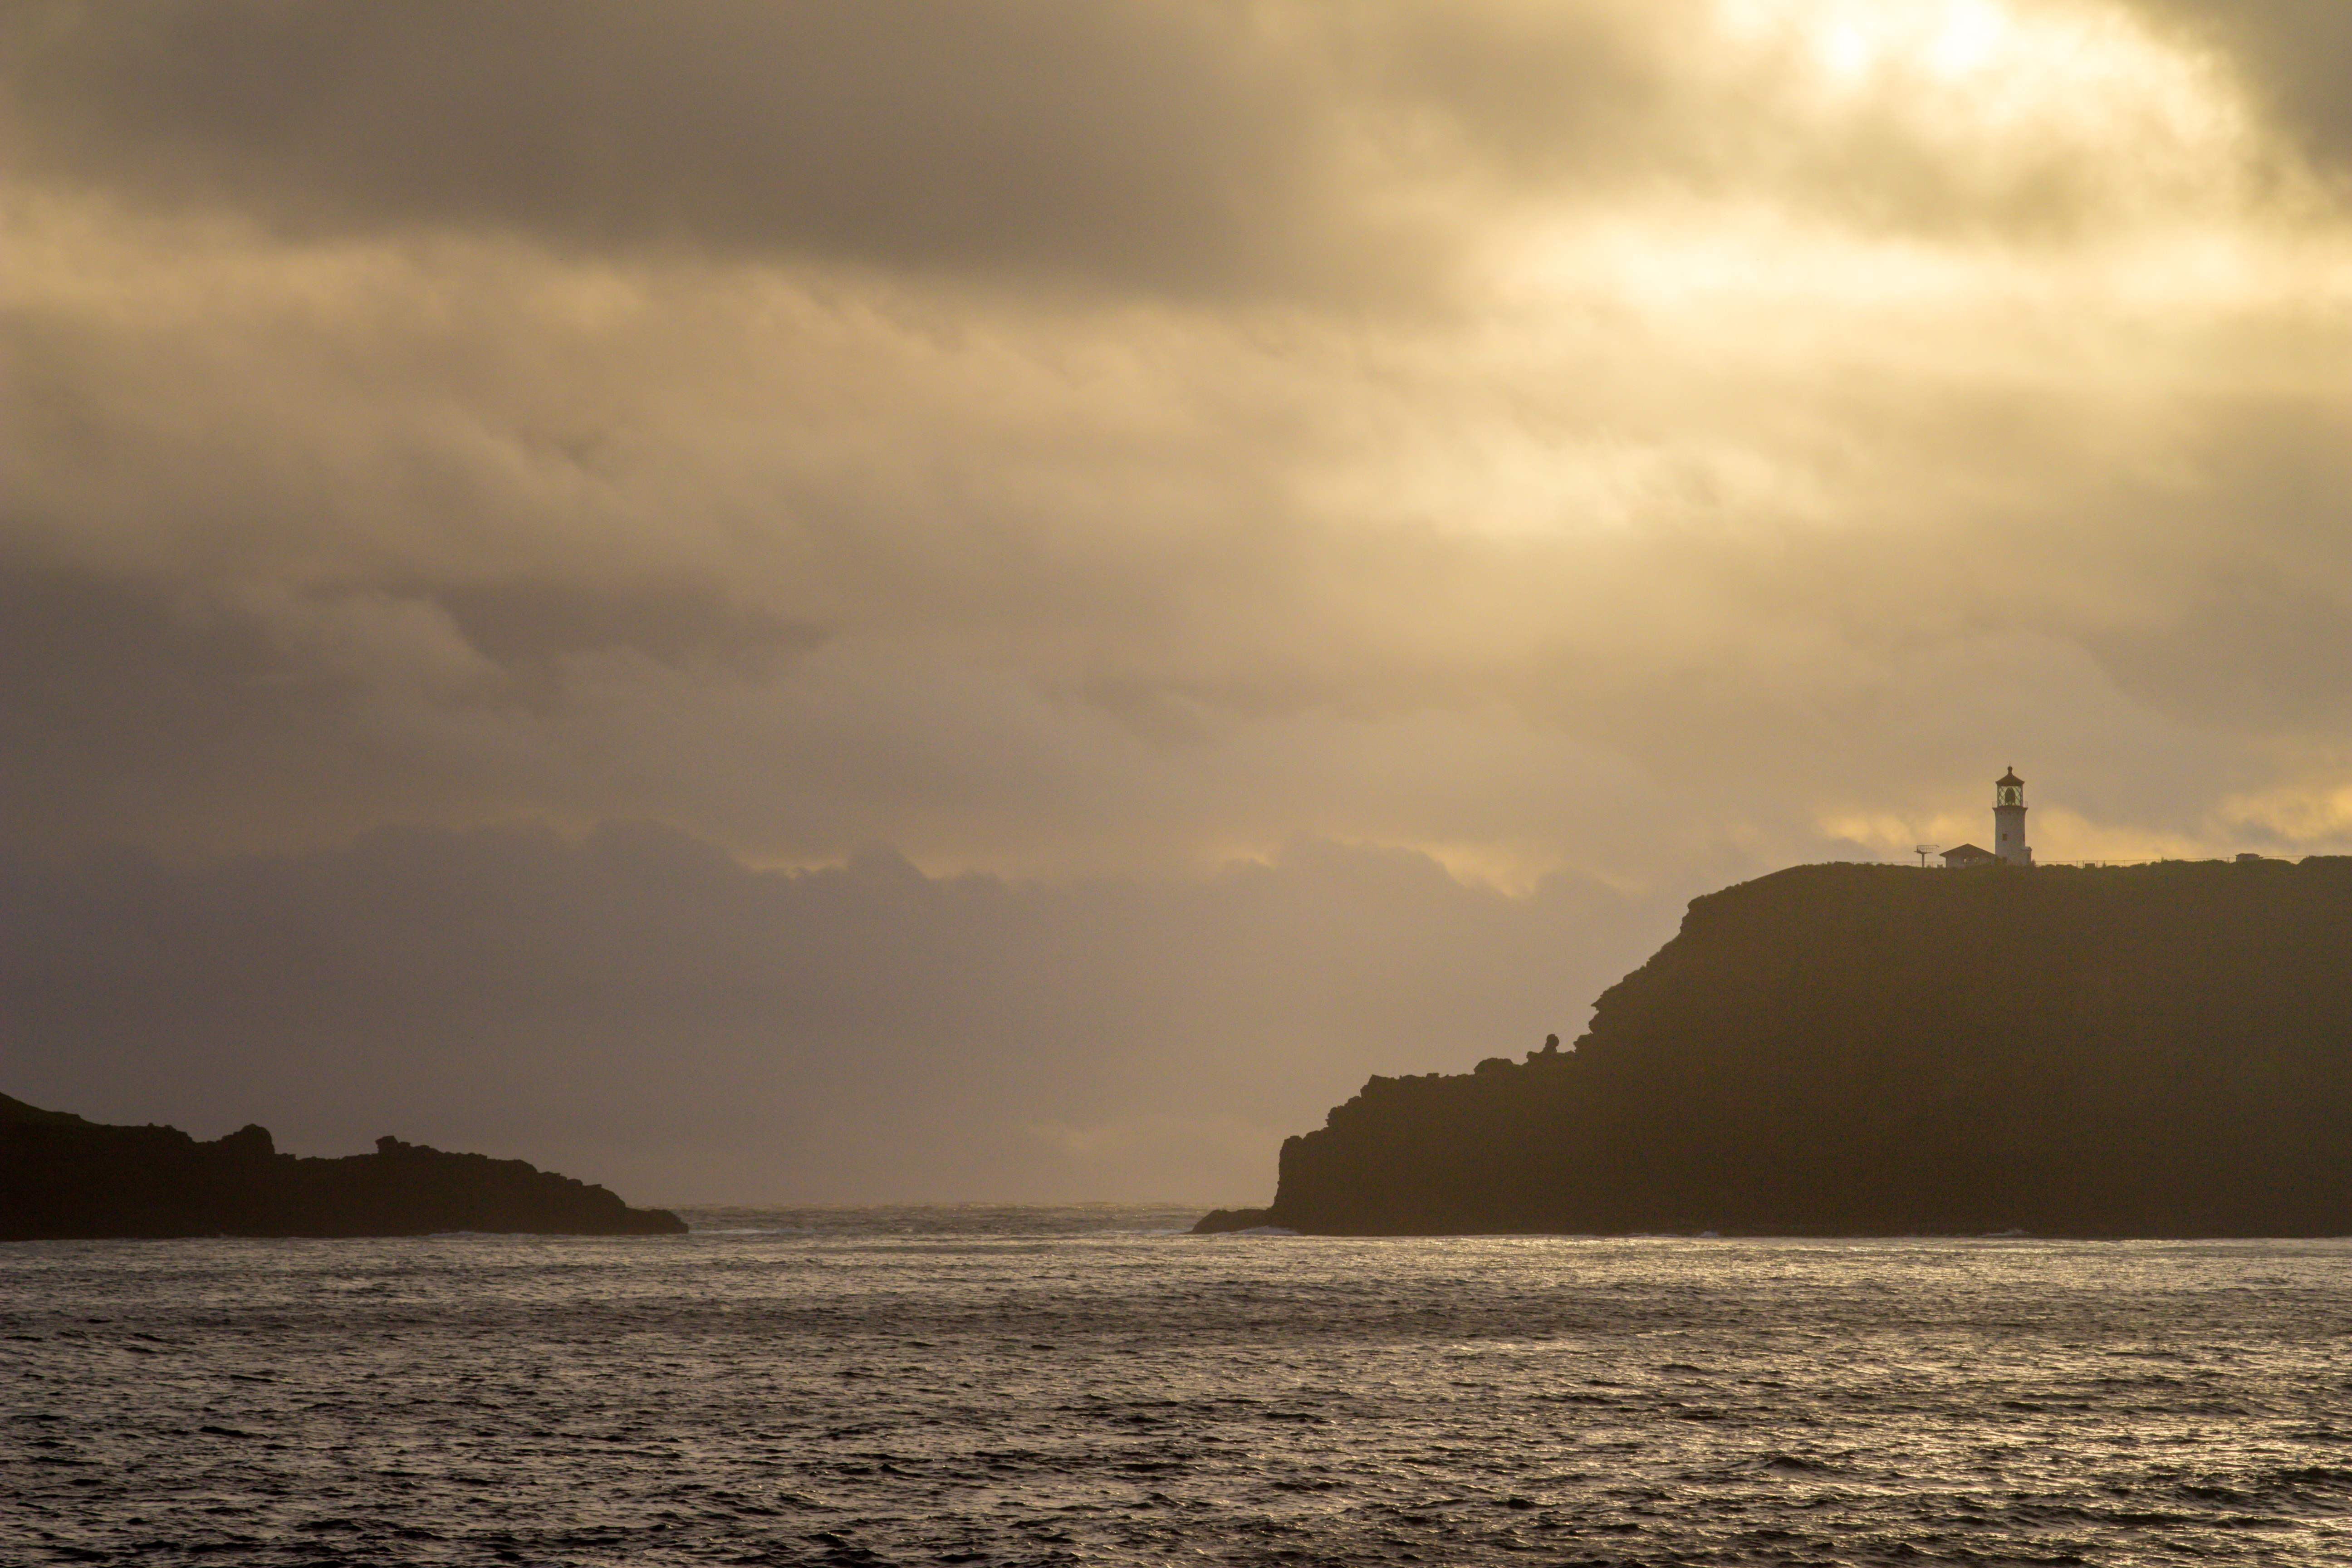
beach, landscape, sea, coast, nature, ocean, horizon, wilderness, cloud, sky, sun, sunrise, sunset, mist, meadow, sunlight, morning, shore, wave, dawn, valley, land, explore, range, dusk, wild, evening, green, reflection, tranquil, hike, balance, peaceful, bay, fitness, climb, body of water, life, wander, trees, clouds, elements, earth, spa, beauty, exploration, scene, discover, success, wellness, wellbeing, achieve, meteorological phenomenon, accomplish, centered, atmospheric phenomenon, wind wave